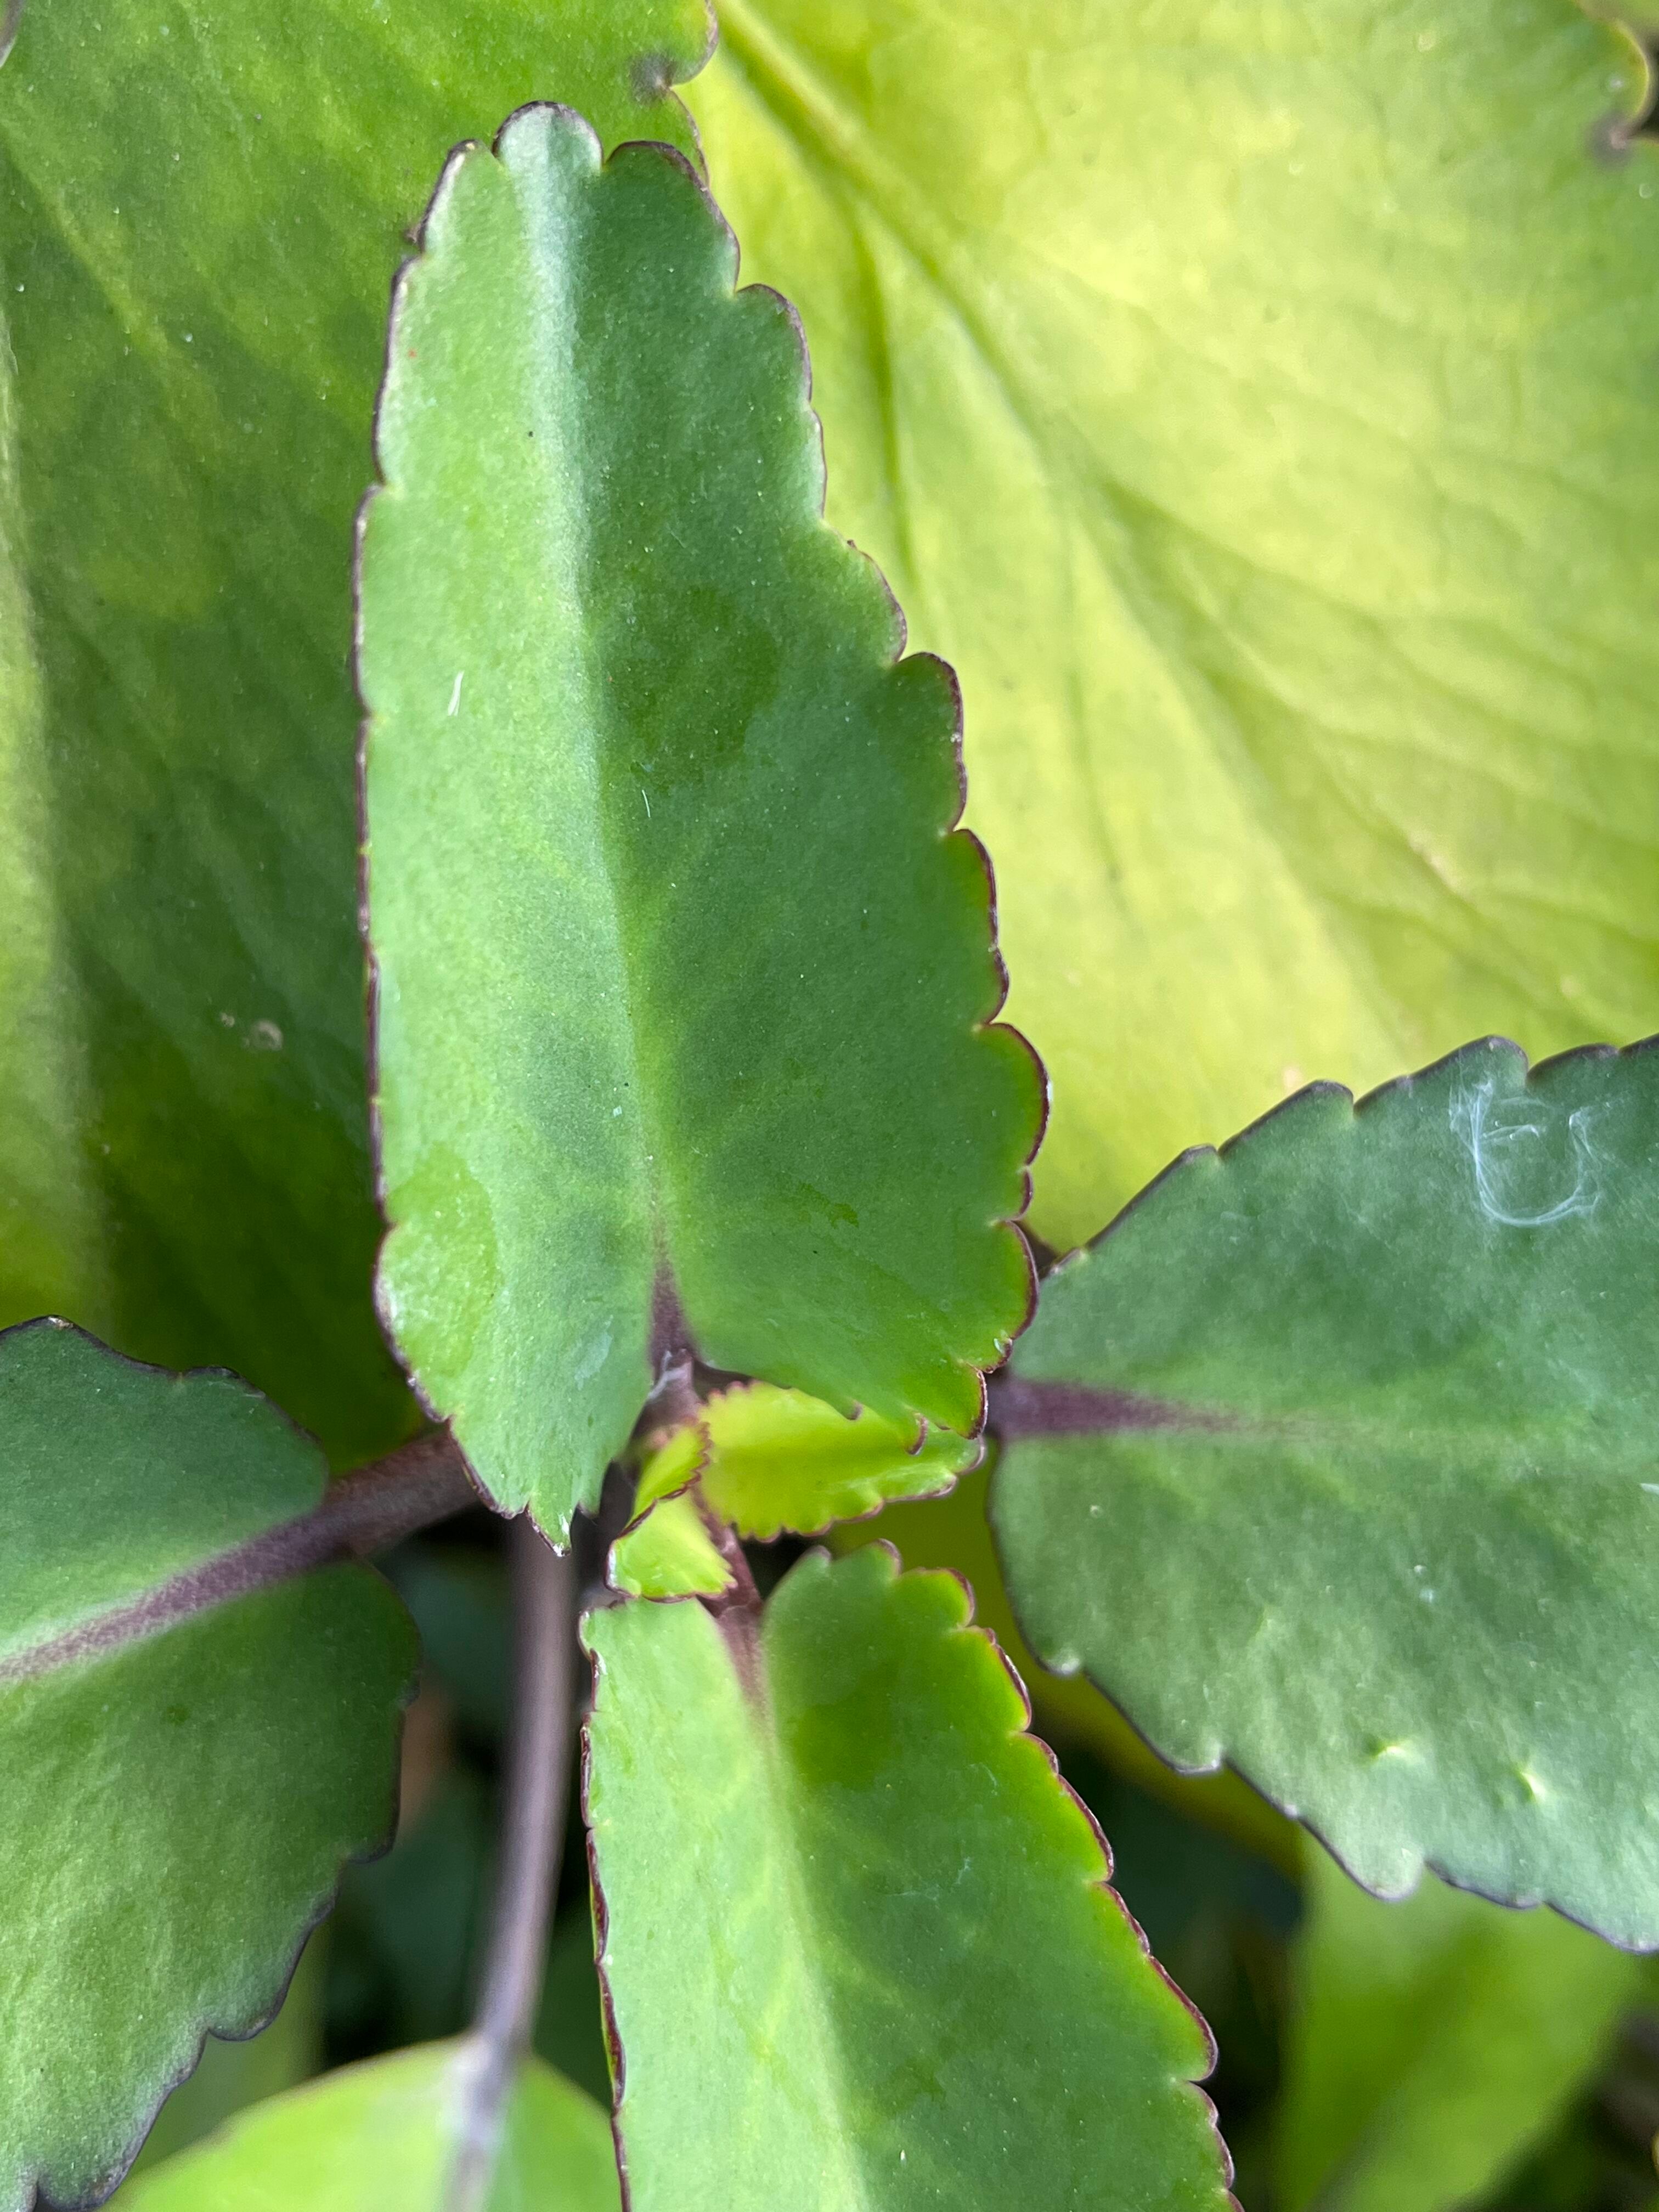
Plant species: kalanchoe-pinnata